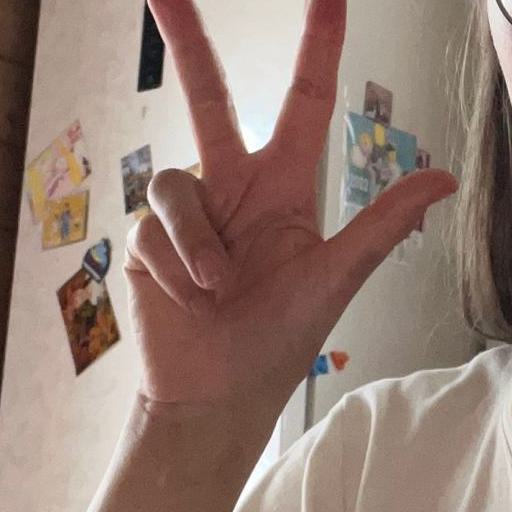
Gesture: three2